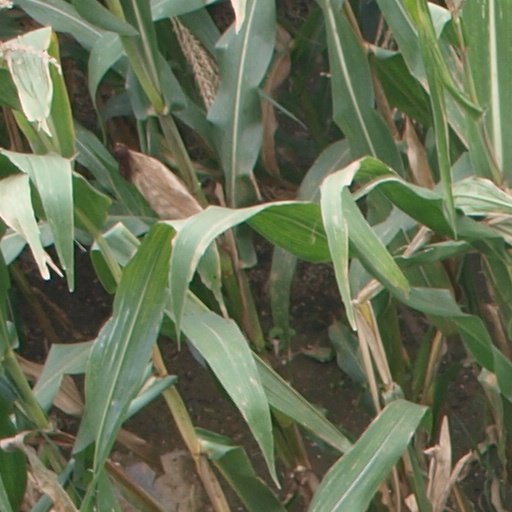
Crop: maize; corn